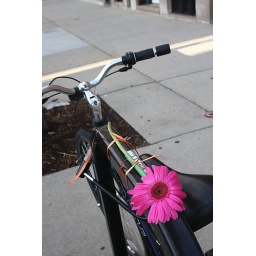
Some other bike by my house got the flower....